Paul Cook

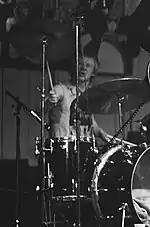
Cook playing with the Sex Pistols in Paradiso, Amsterdam in 1977

Cook was raised in Hammersmith and attended the Christopher Wren School, now Phoenix High School, London in White City Estate, Shepherd's Bush, where he met Steve Jones. The pair became friends, and while skipping school, in 1972–1973, Cook and Jones, along with their school friend Wally Nightingale, formed a band, the Strand. Within the next three years the Strand evolved into the Sex Pistols.